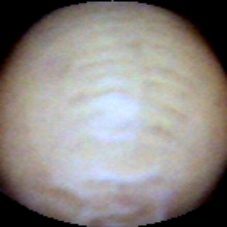
Label: Intact